SPL Saimaan piiri

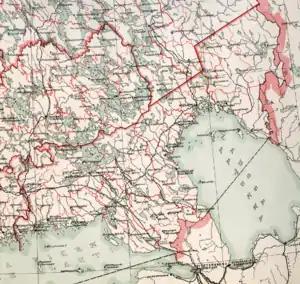
The SPL Viipuri district covered the Viipuri province

The district was founded by Sudet, Reipas and IFK in early 1924 as "Suomen Palloliiton Viipurin piiri". It was based in Viipuri, a major city in the Karelian Isthmus, and covered the southern part of the historical Finnish Karelia. The exact foundation date is unknown, but the Football Association accepted the district's membership on April 19. It was the association's third district after Helsinki and Vaasa which had been established in January 1924. In its early years the district included only clubs from Viipuri, and for example clubs from Lappeenranta and the Vuoksi Valley joined in the 1930s. Clubs from Sortavala and Joensuu in northern Karelia founded their own district in 1930.